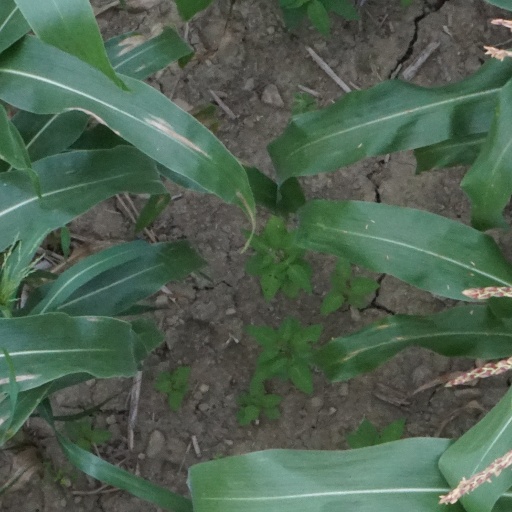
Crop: maize; corn